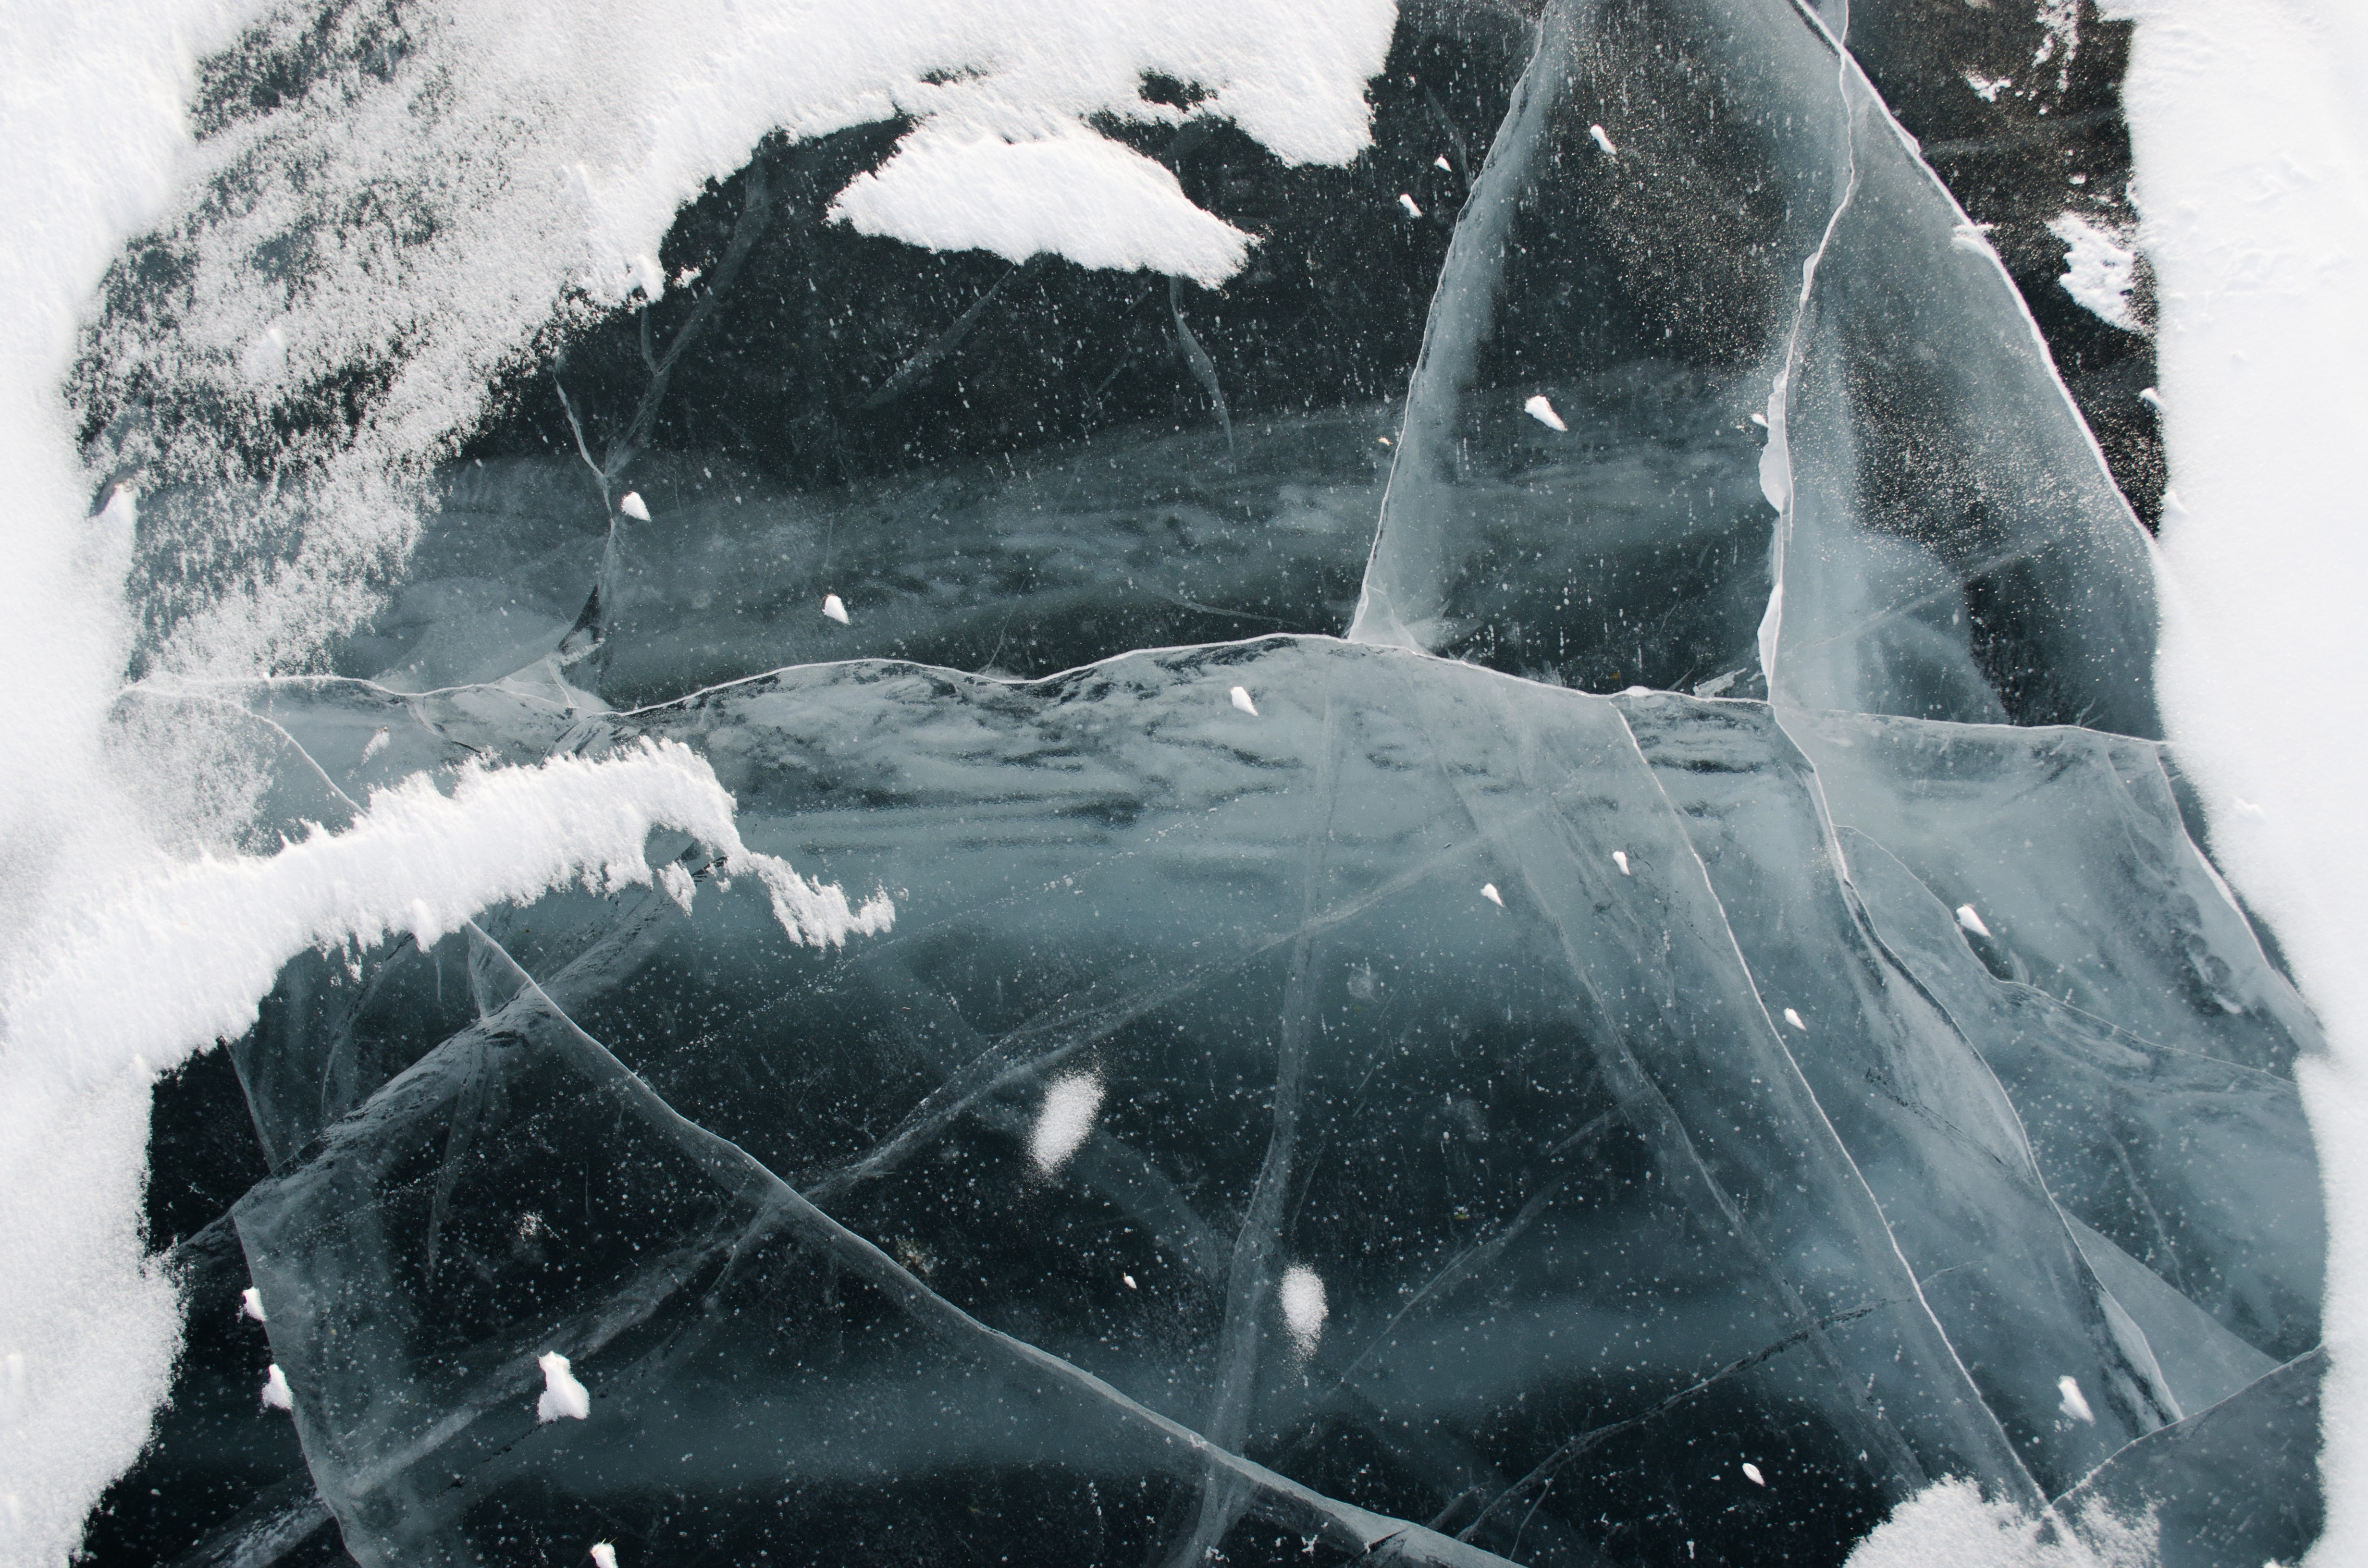
tree, water, nature, grass, snow, cold, winter, wood, field, lake, frost, river, reed, ice, weather, monochrome, season, trees, blizzard, melting, freezing, frozen river, kazakhstan, geological phenomenon, winter storm, transparent ice, tobol